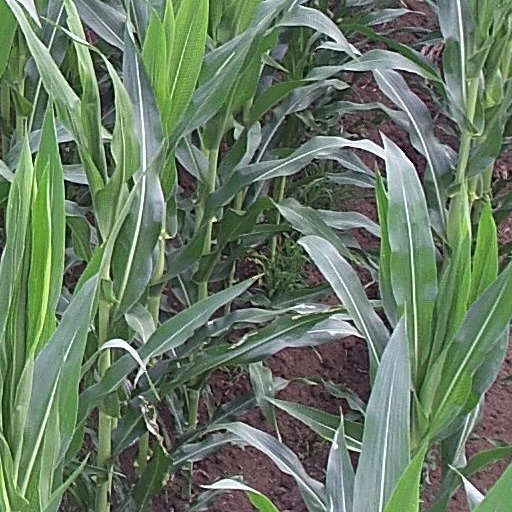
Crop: maize; corn